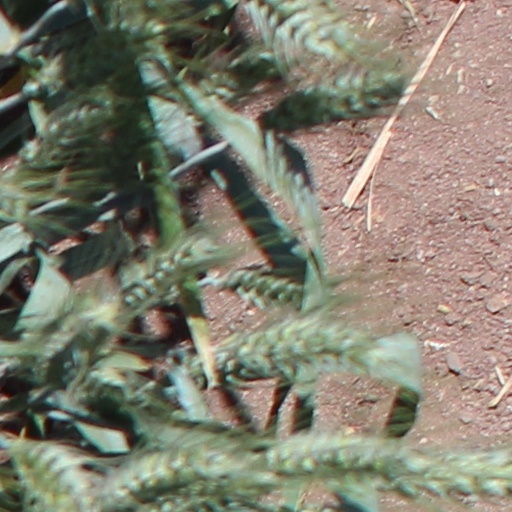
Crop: wheat